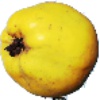
Label: Quince 1